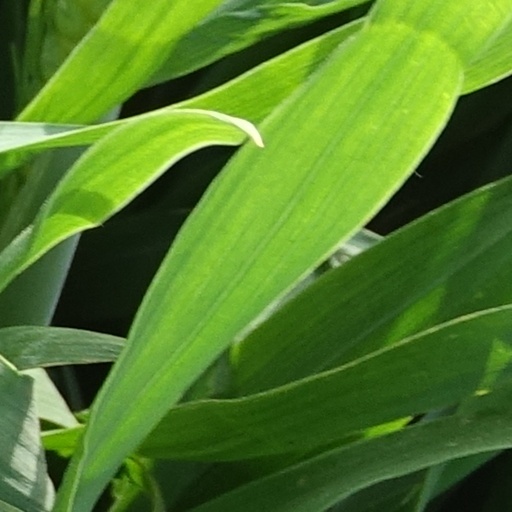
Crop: wheat